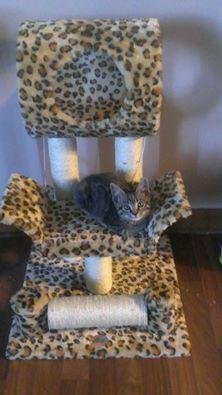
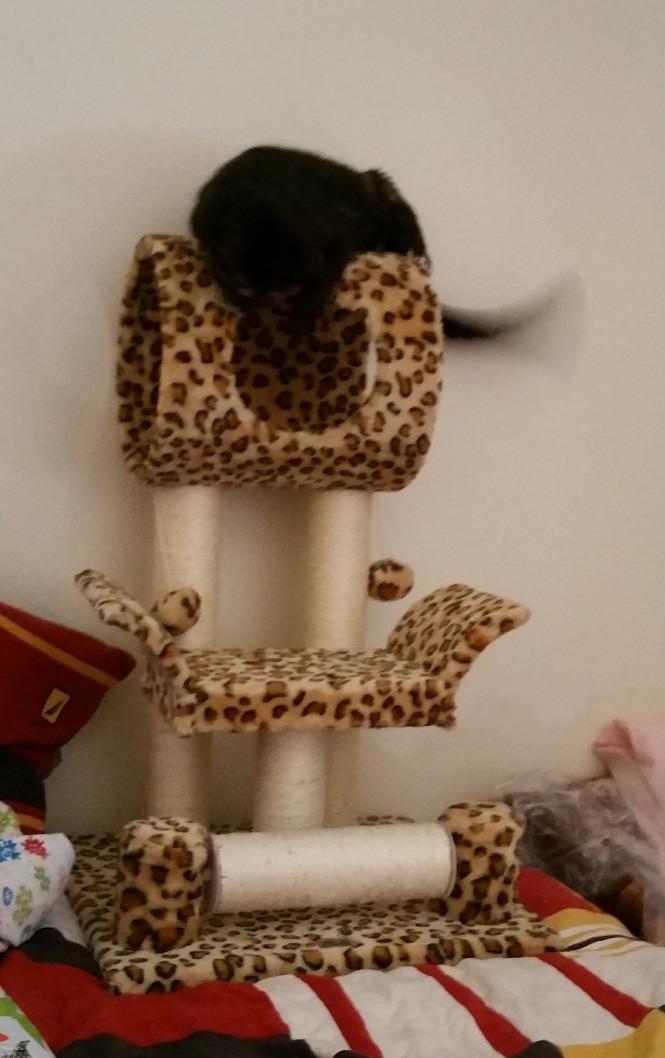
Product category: items_cat tree
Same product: yes